Tadashige Daigo

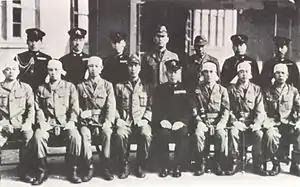
Vice Admiral Daigo (seated, in uniform) with members of his staff and "kaiten" pilots (wearing "hachimaki") of the submarine "I-36"

Daigo was Commandant of the Naval Submarine School from 23 August 1944 and final Commander in Chief of the IJN 6th Fleet from 1 May 1945. During these assignments, he was involved in the "kaiten" human-torpedo program.